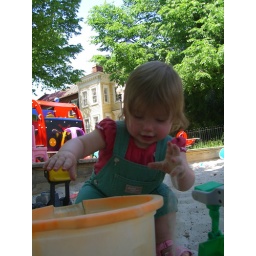
Maya tries to suss out the sand quality in a cute lit'l Georgetown kids park near our hotel.